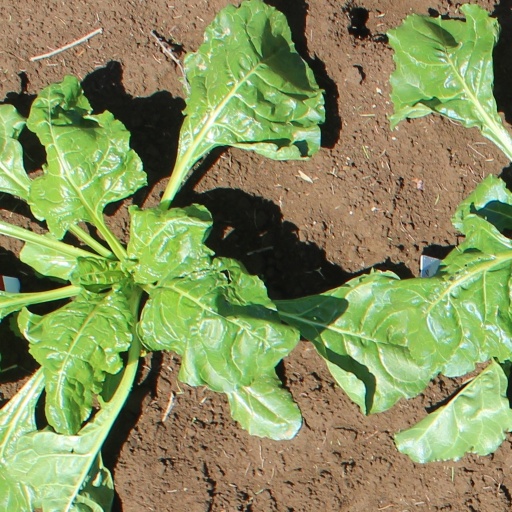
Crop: sugar beet